Barony of Ladyland

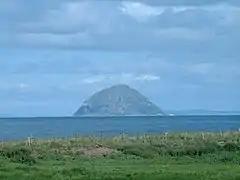
Ailsa Craig.

William Cochran of Edge purchased Ladyland in around 1718 from the Earl of Eglinton and lived there with his wife Margaret Orr of Easter Gavin. They had a son and five daughters; William succeeding in 1756 and marrying Janet Glasgow of Pudevenholme, part of the Glengarnock estate. In 1803 their son William succeeded and married Catherine Hamilton on 5 September 1815. Catherine was a distant relation of the Hamiltons of Ladyland. They had two daughters, Agnes and Janet Glasgow Cochran; the eldest inherited upon his death in 1832; she had married William Charles Richard Patrick in April 1832. Agnes's husband, an advocate, was the second son of Dr. Robert Patrick of Trearne and Hessilhead and he took his wife's name to establish the Cochran-Patrick line.